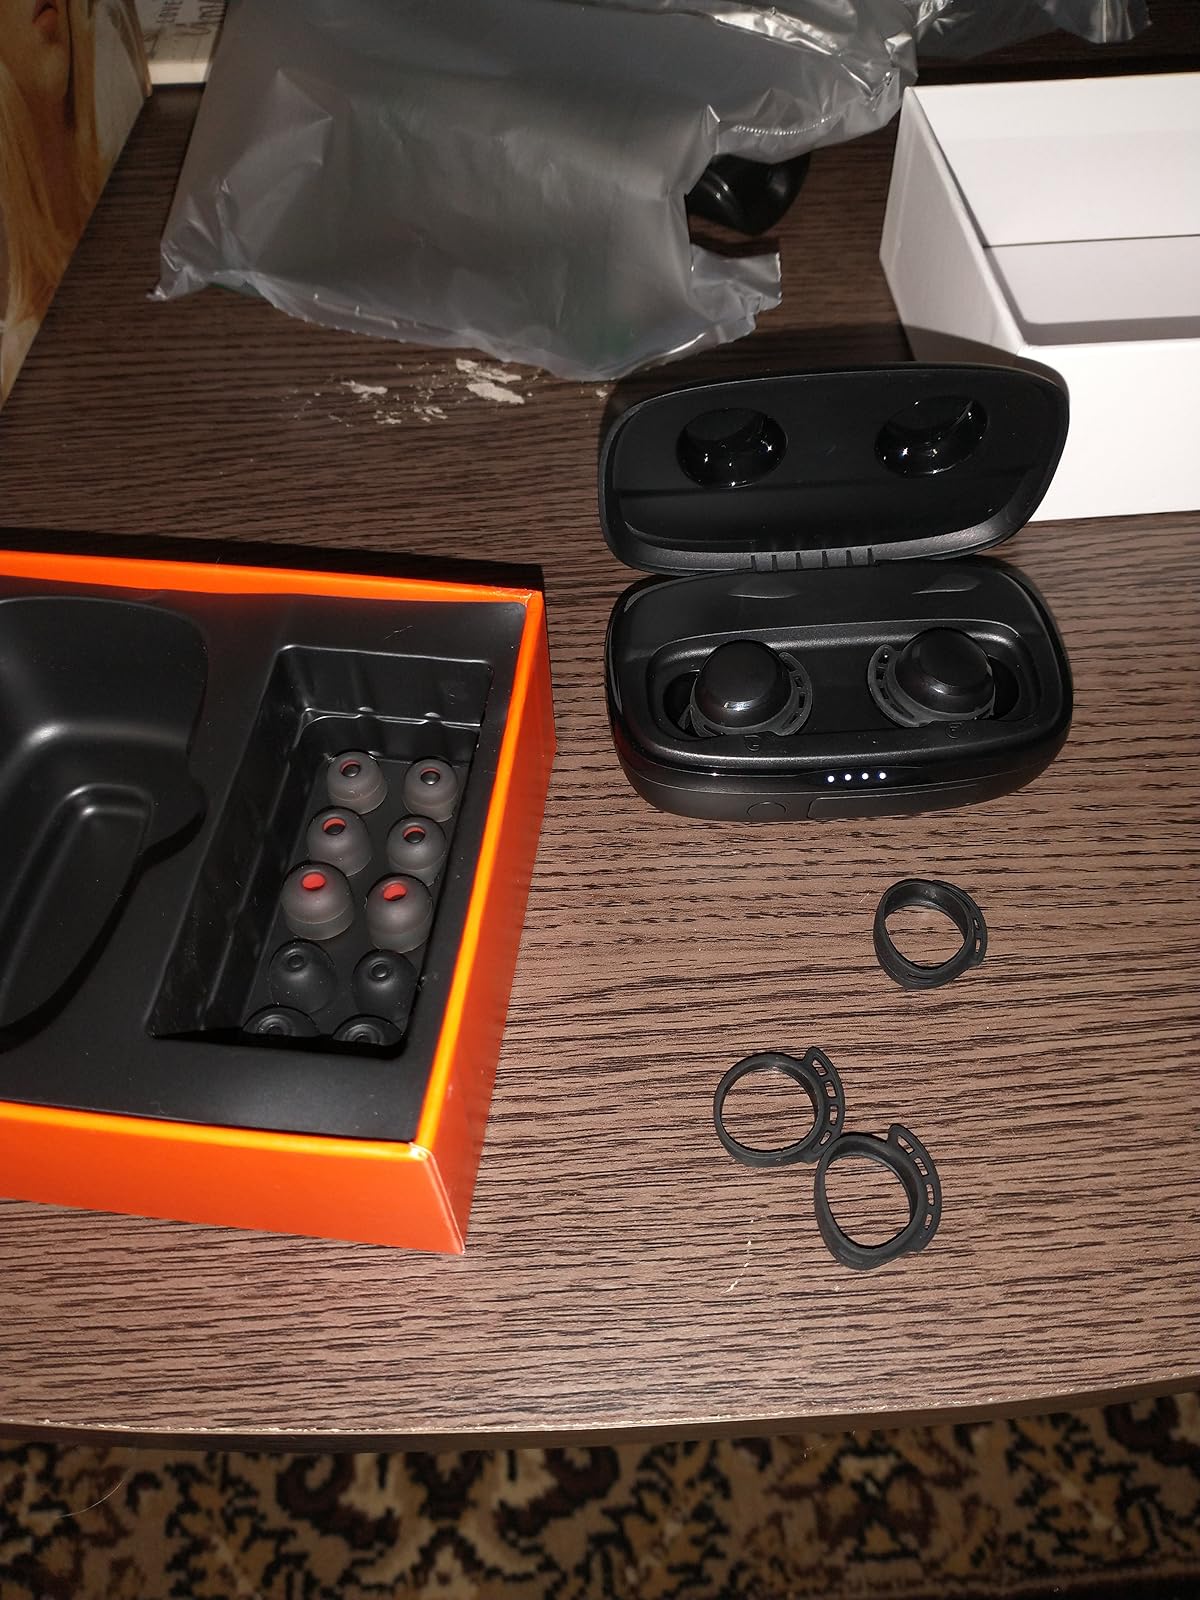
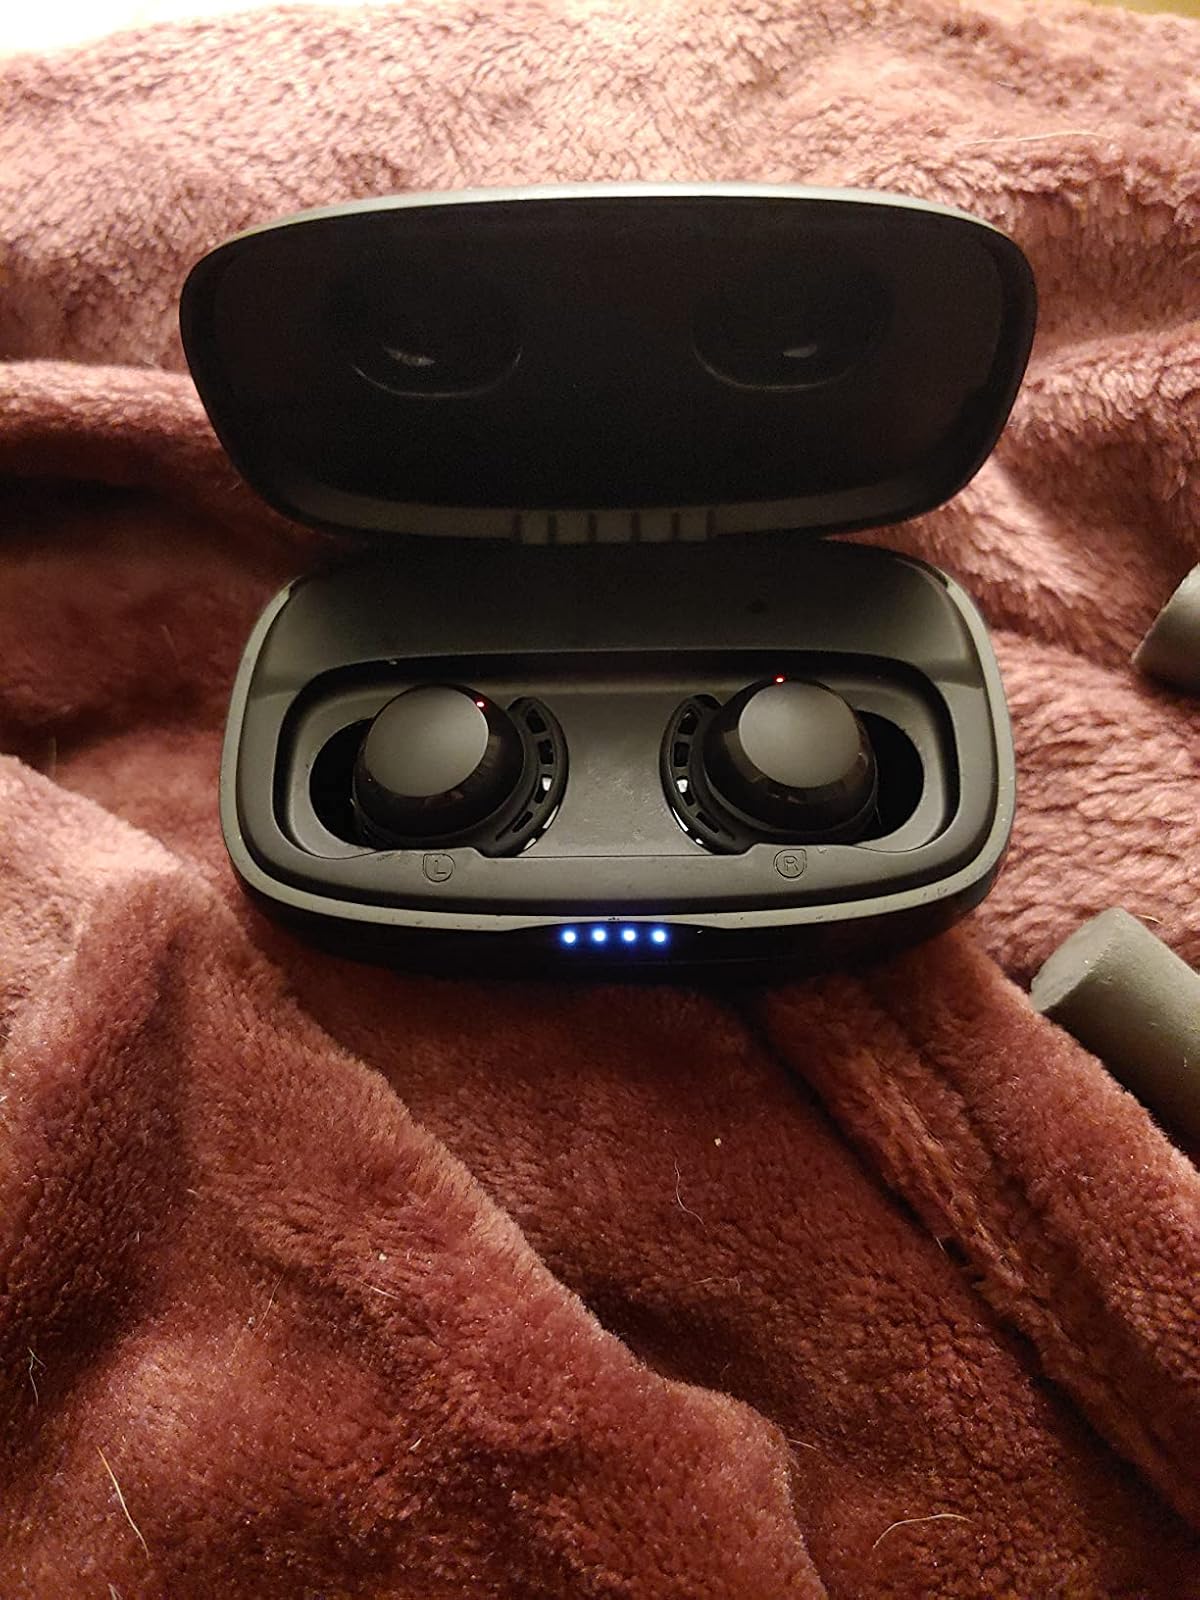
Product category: earbuds
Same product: yes